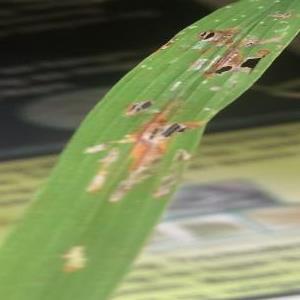
Disease: Blast